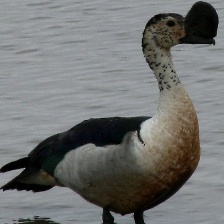
Species: KNOB BILLED DUCK
Scientific name: SARKIDIORNIS MELANOTOS
ImageNet parent category: drake